Perfume

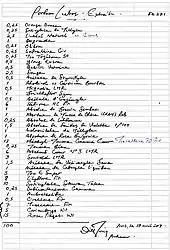
Perfume formula

Perfume compositions are an important part of many industries ranging from the luxury goods sectors, food services industries to manufacturers of various household chemicals. The purpose of using perfume or fragrance compositions in these industries is to affect customers through their sense of smell and entice them into purchasing the perfume or perfumed product. As such, there is significant interest in producing a perfume formulation that people will find aesthetically pleasing.